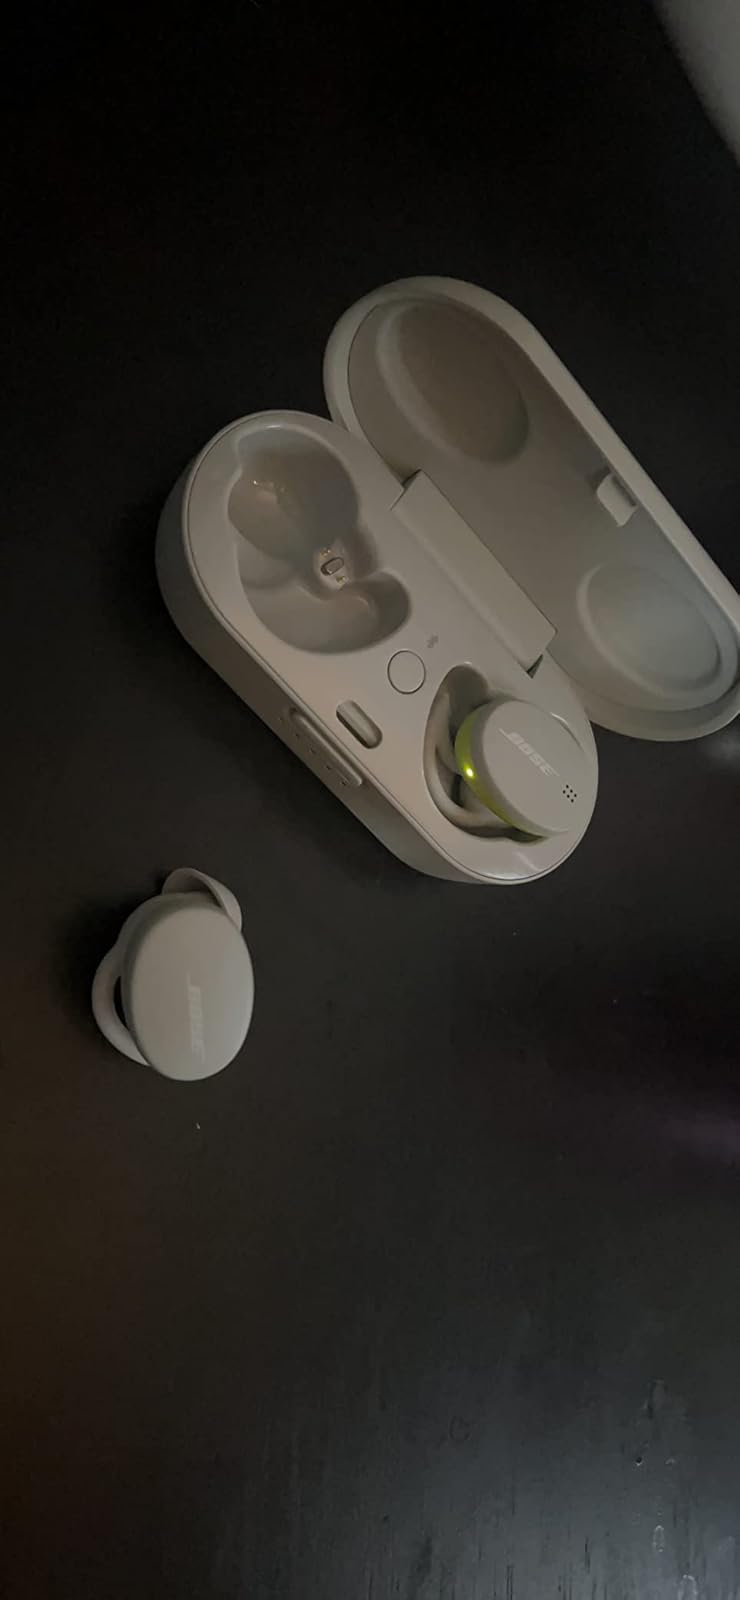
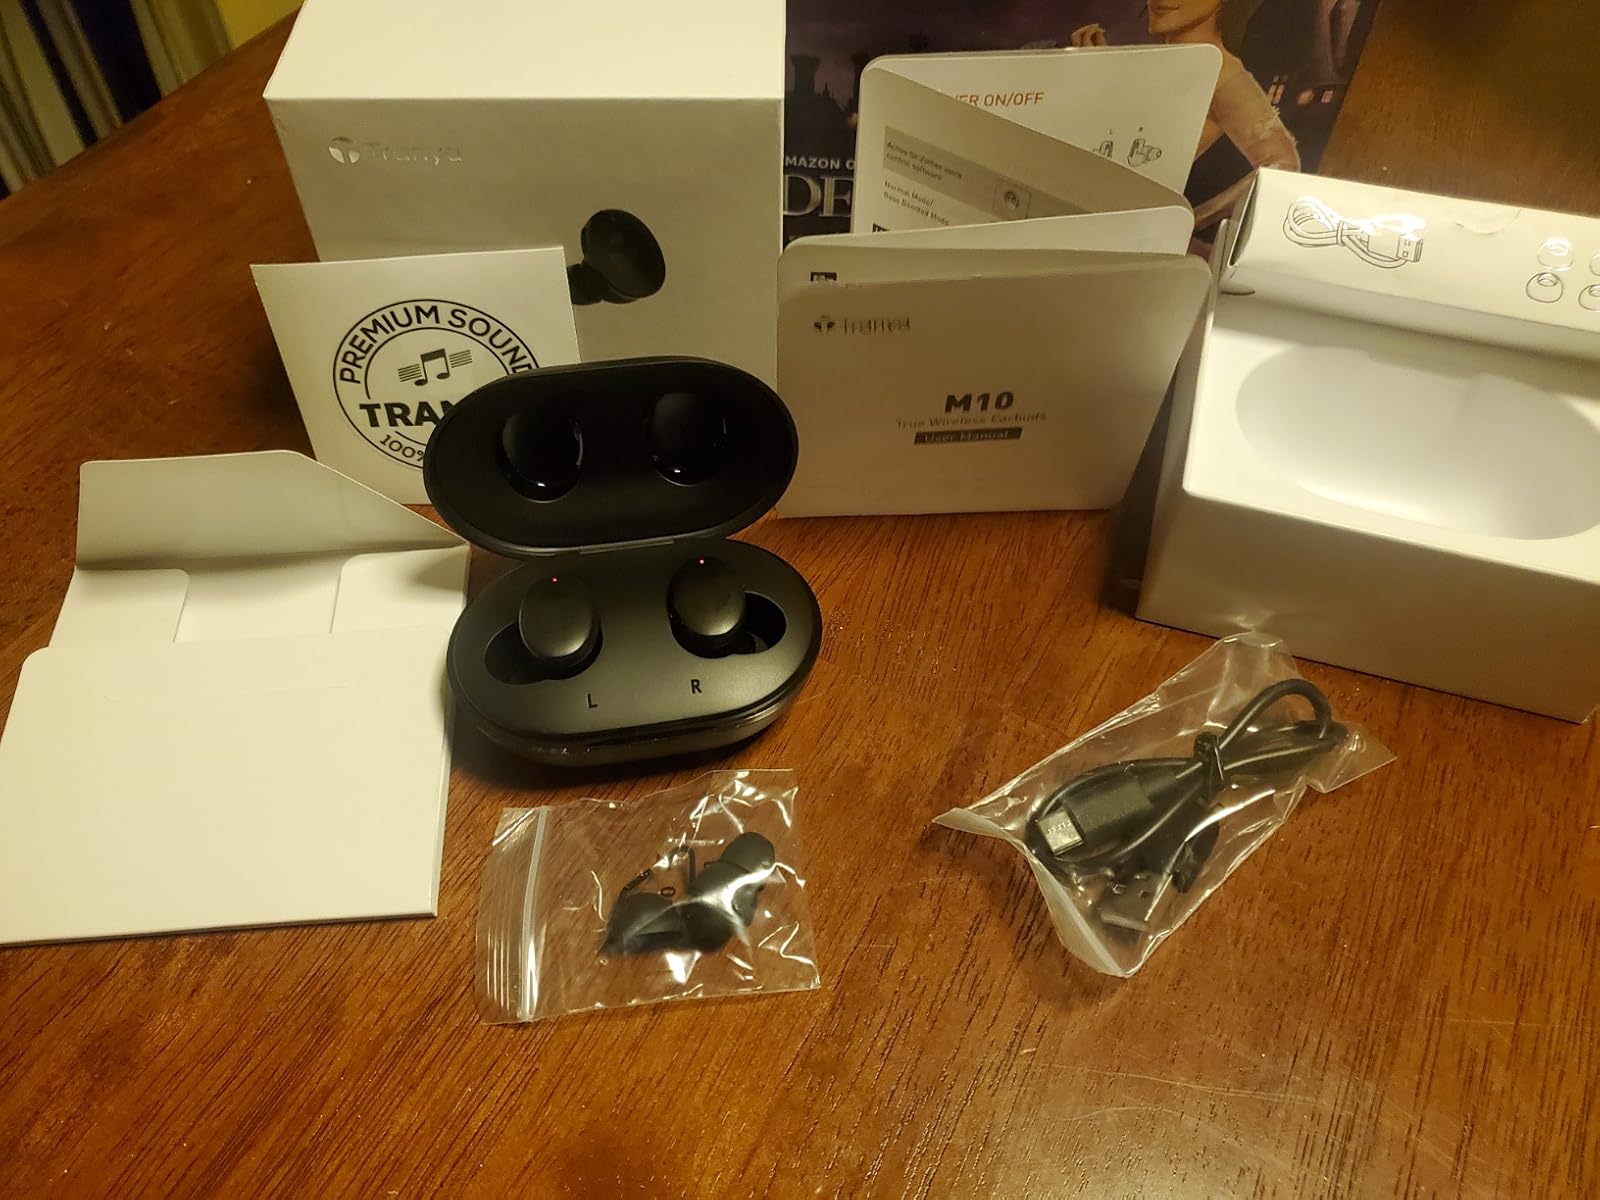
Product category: earbuds
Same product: no